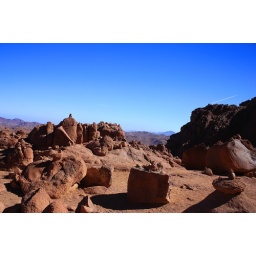
Climbers leave little stacks of rocks on mountains around the world.